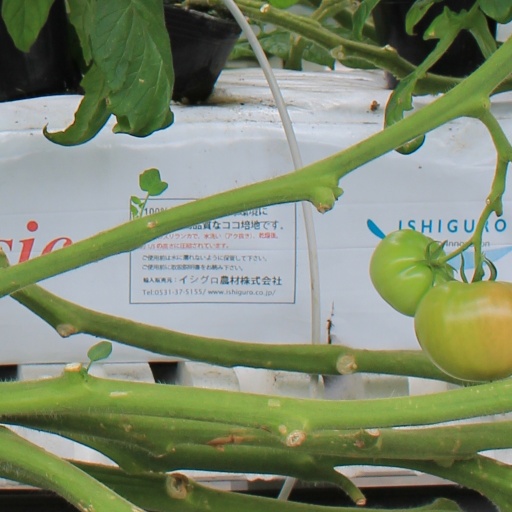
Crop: tomato